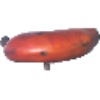
Label: Banana Red 1